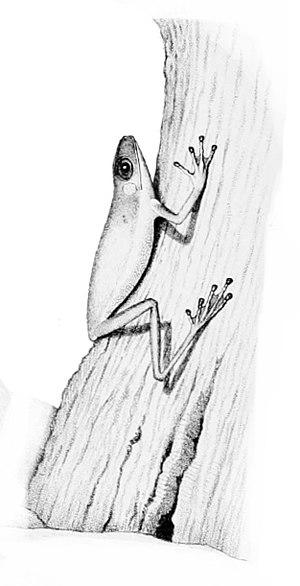
Duellmanohyla est un genre d'amphibiens de la famille des Hylidae.
Duellmanohyla uranochroa est une espèce d'amphibiens de la famille des Hylidae.